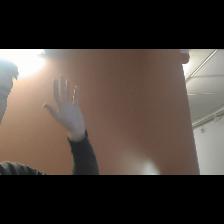
Label: Human